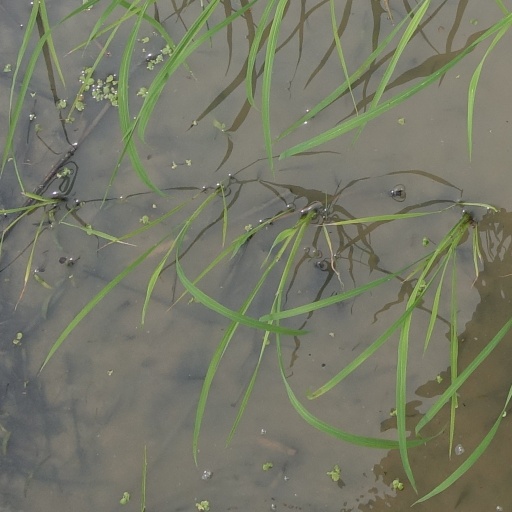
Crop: rice